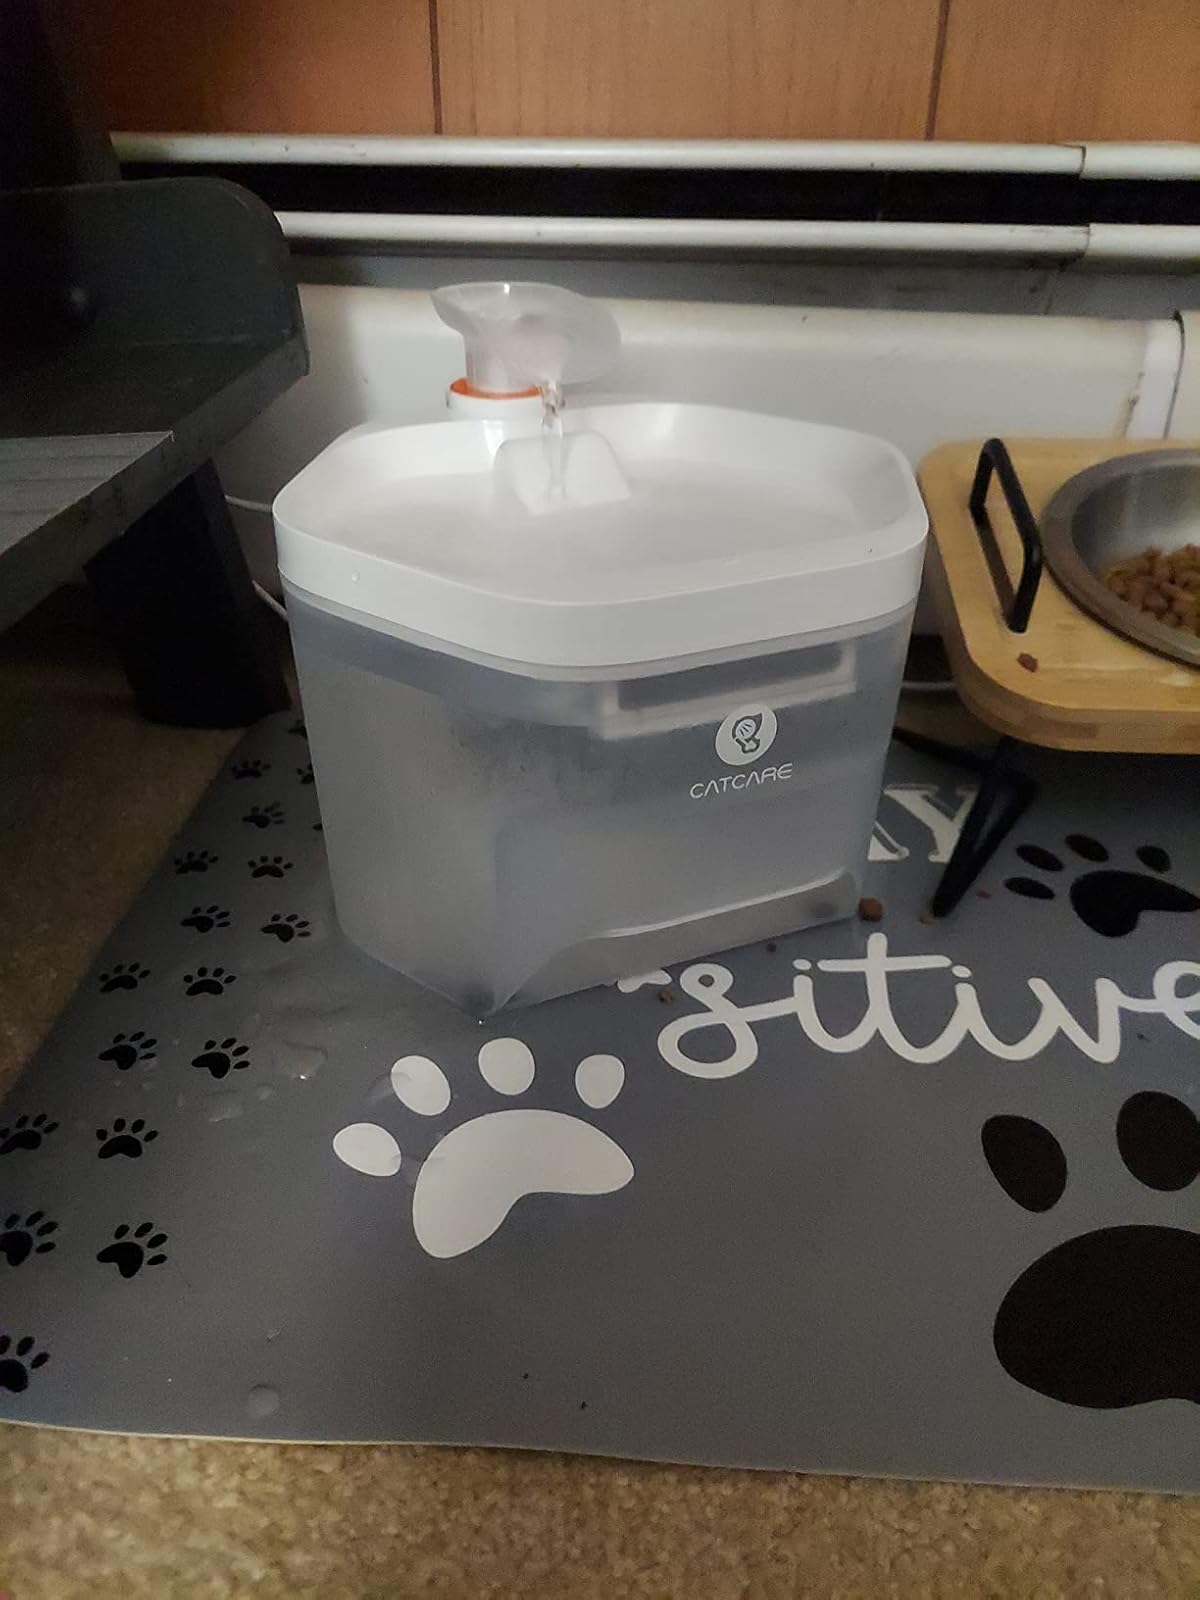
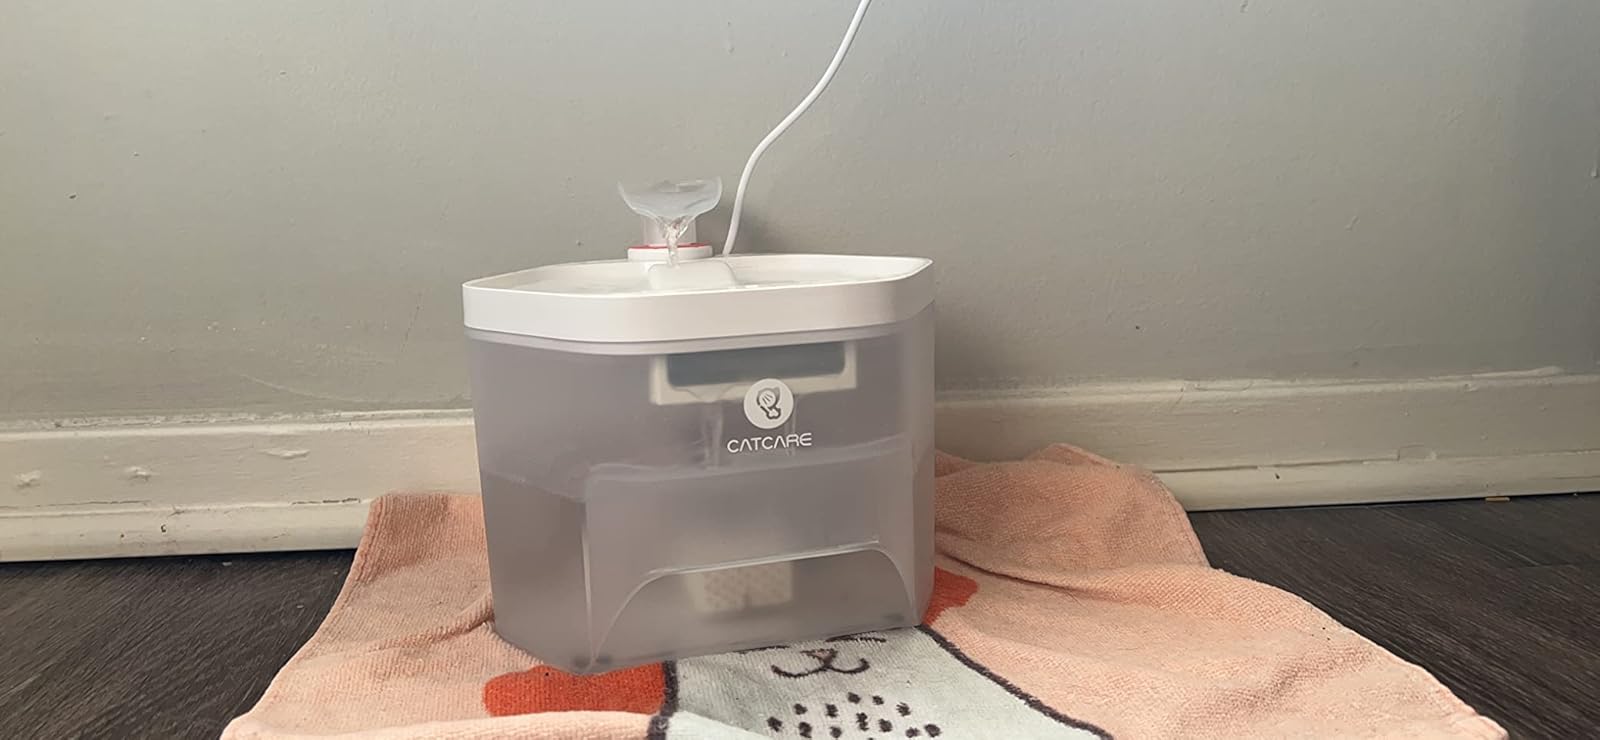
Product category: items_bowl
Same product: yes